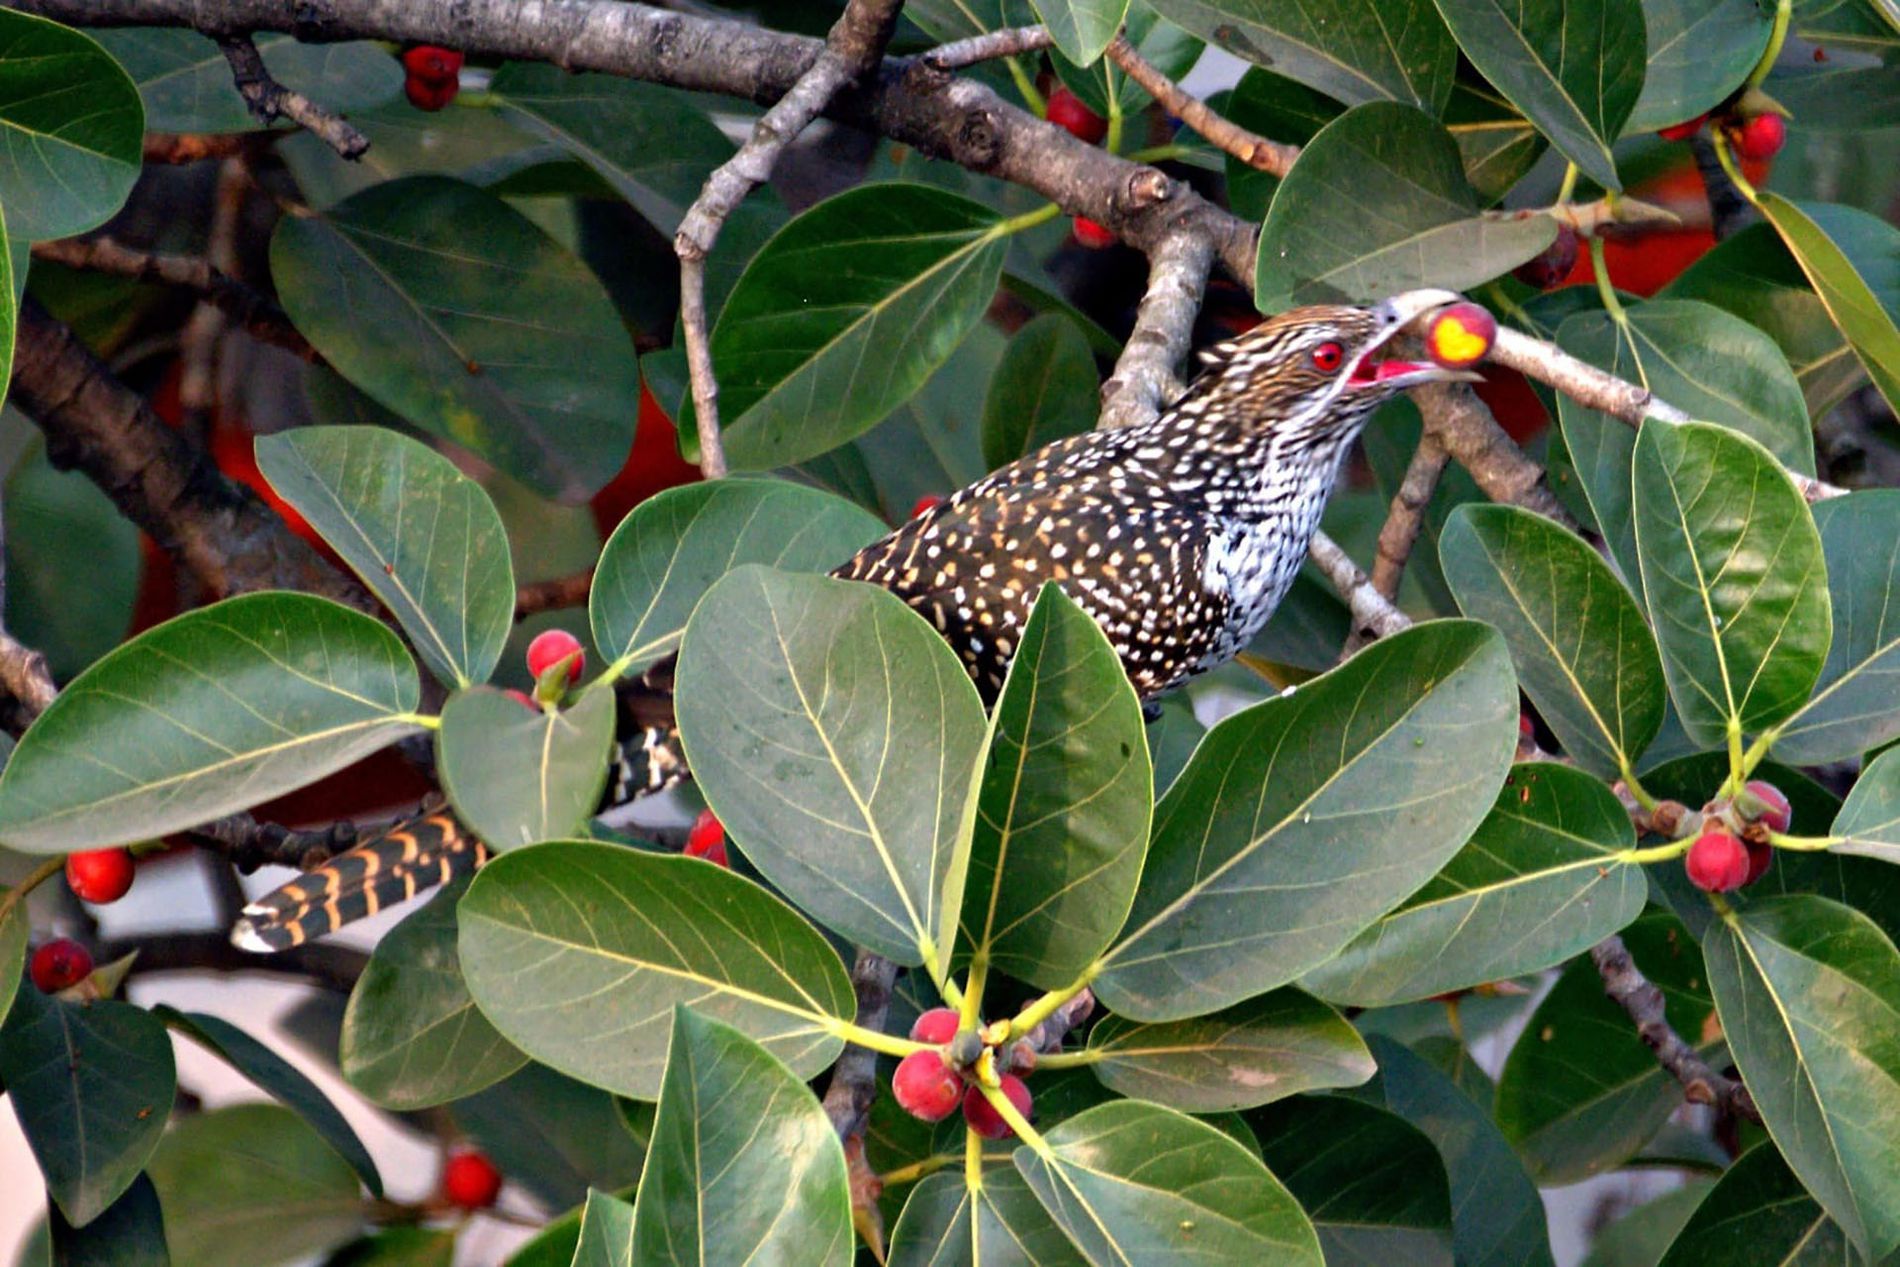
The beauty of the cuckoo bird
A bird stands on a thick tree branch, picking a red fruit with its beak among the leaves
The close-up photo captures the bird amidst the dense foliage. The lighting is natural, and the colors are rich in green and red. The atmosphere is serene, and the mood reflects a moment of harmony with nature
Labels: Leaf, Plant, Food, Fruit, Produce, Animal, Bird, Beak, Tree, Flower, Acanthaceae, Finch, Petal, cherry tree, Cuckoo